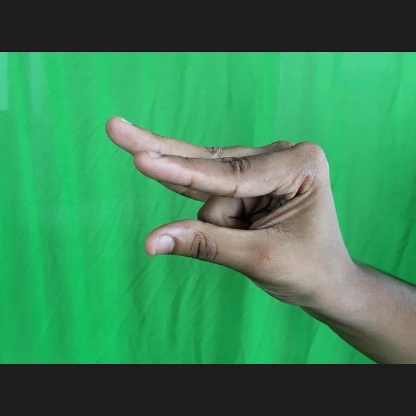
Mudra: Kangulam